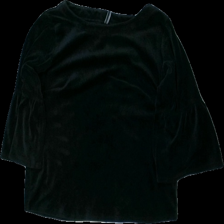
View: front
Type: Top
Category: Ladies
Brand: Free Quent
Colors: Black
Material: 100% polyester
Pattern: Other
Cut: C-collar
Size: S
Season: All
Price range: 50-100
Recommended usage: Reuse
Description: långärmad tröja med volanger